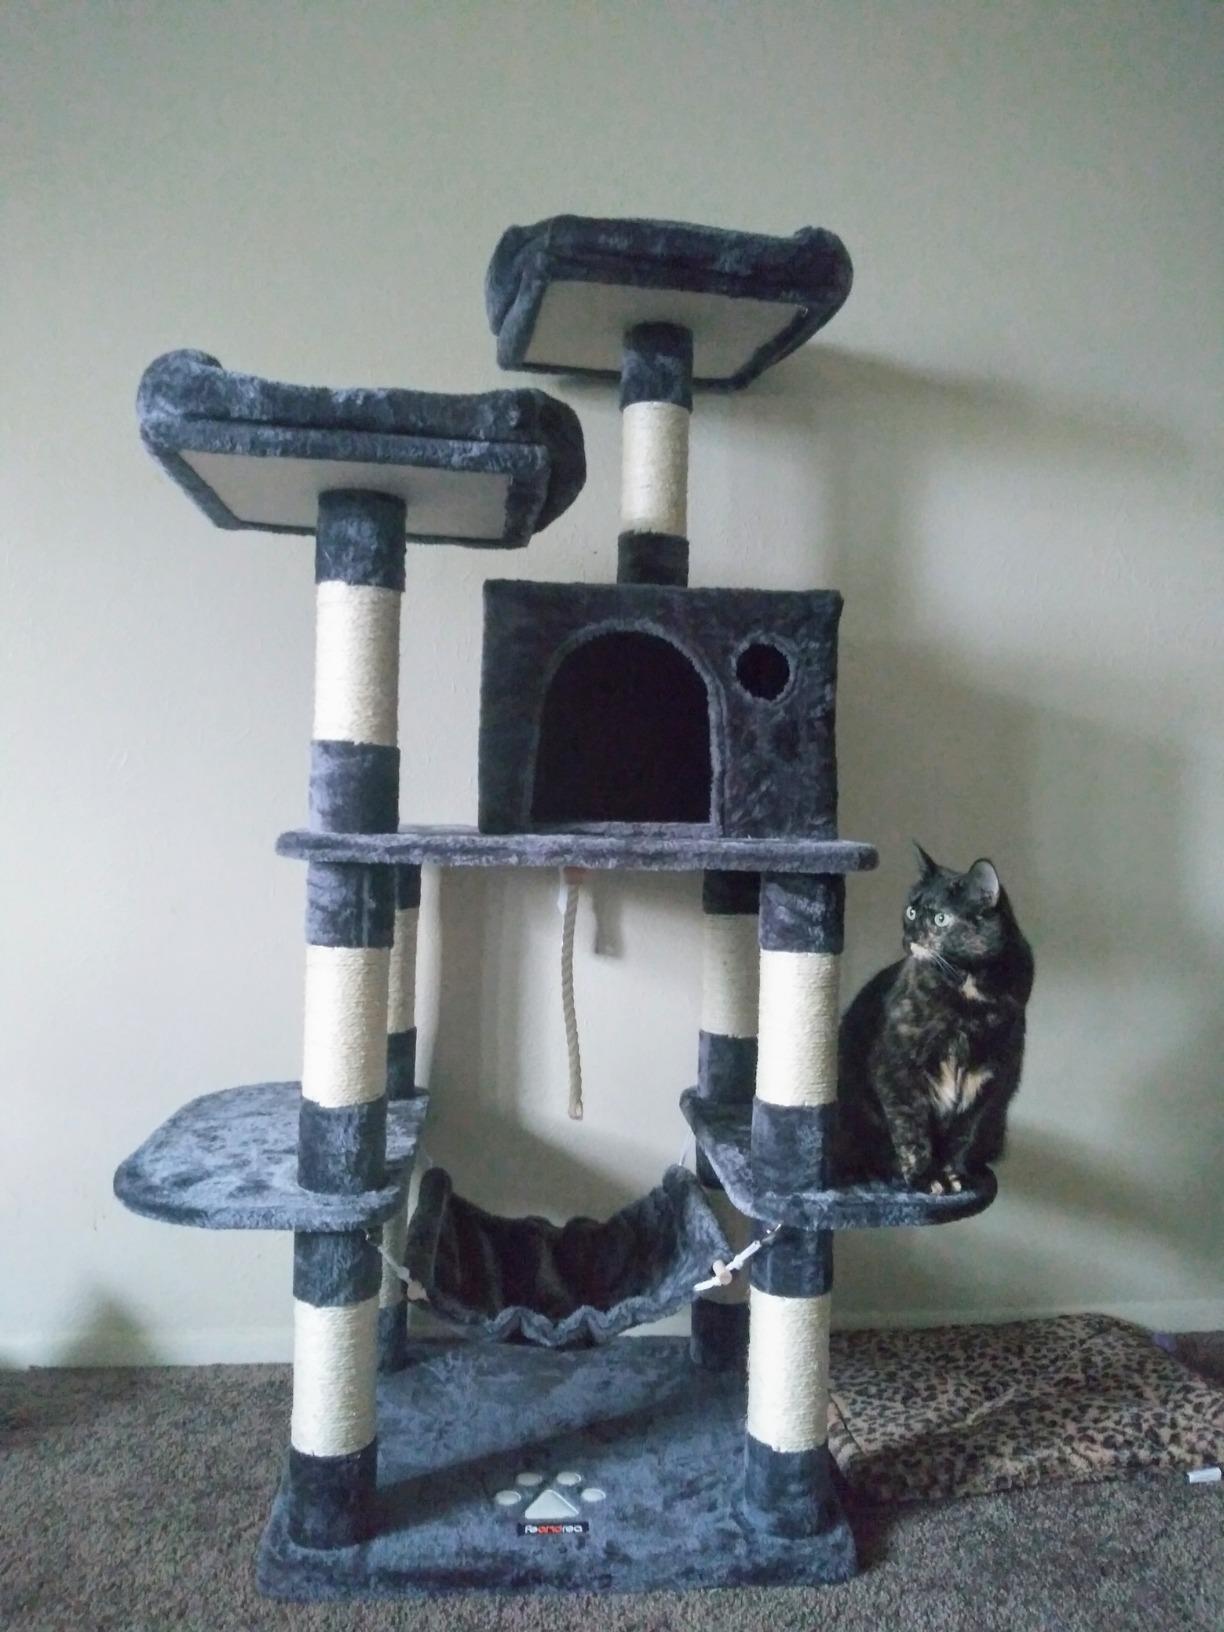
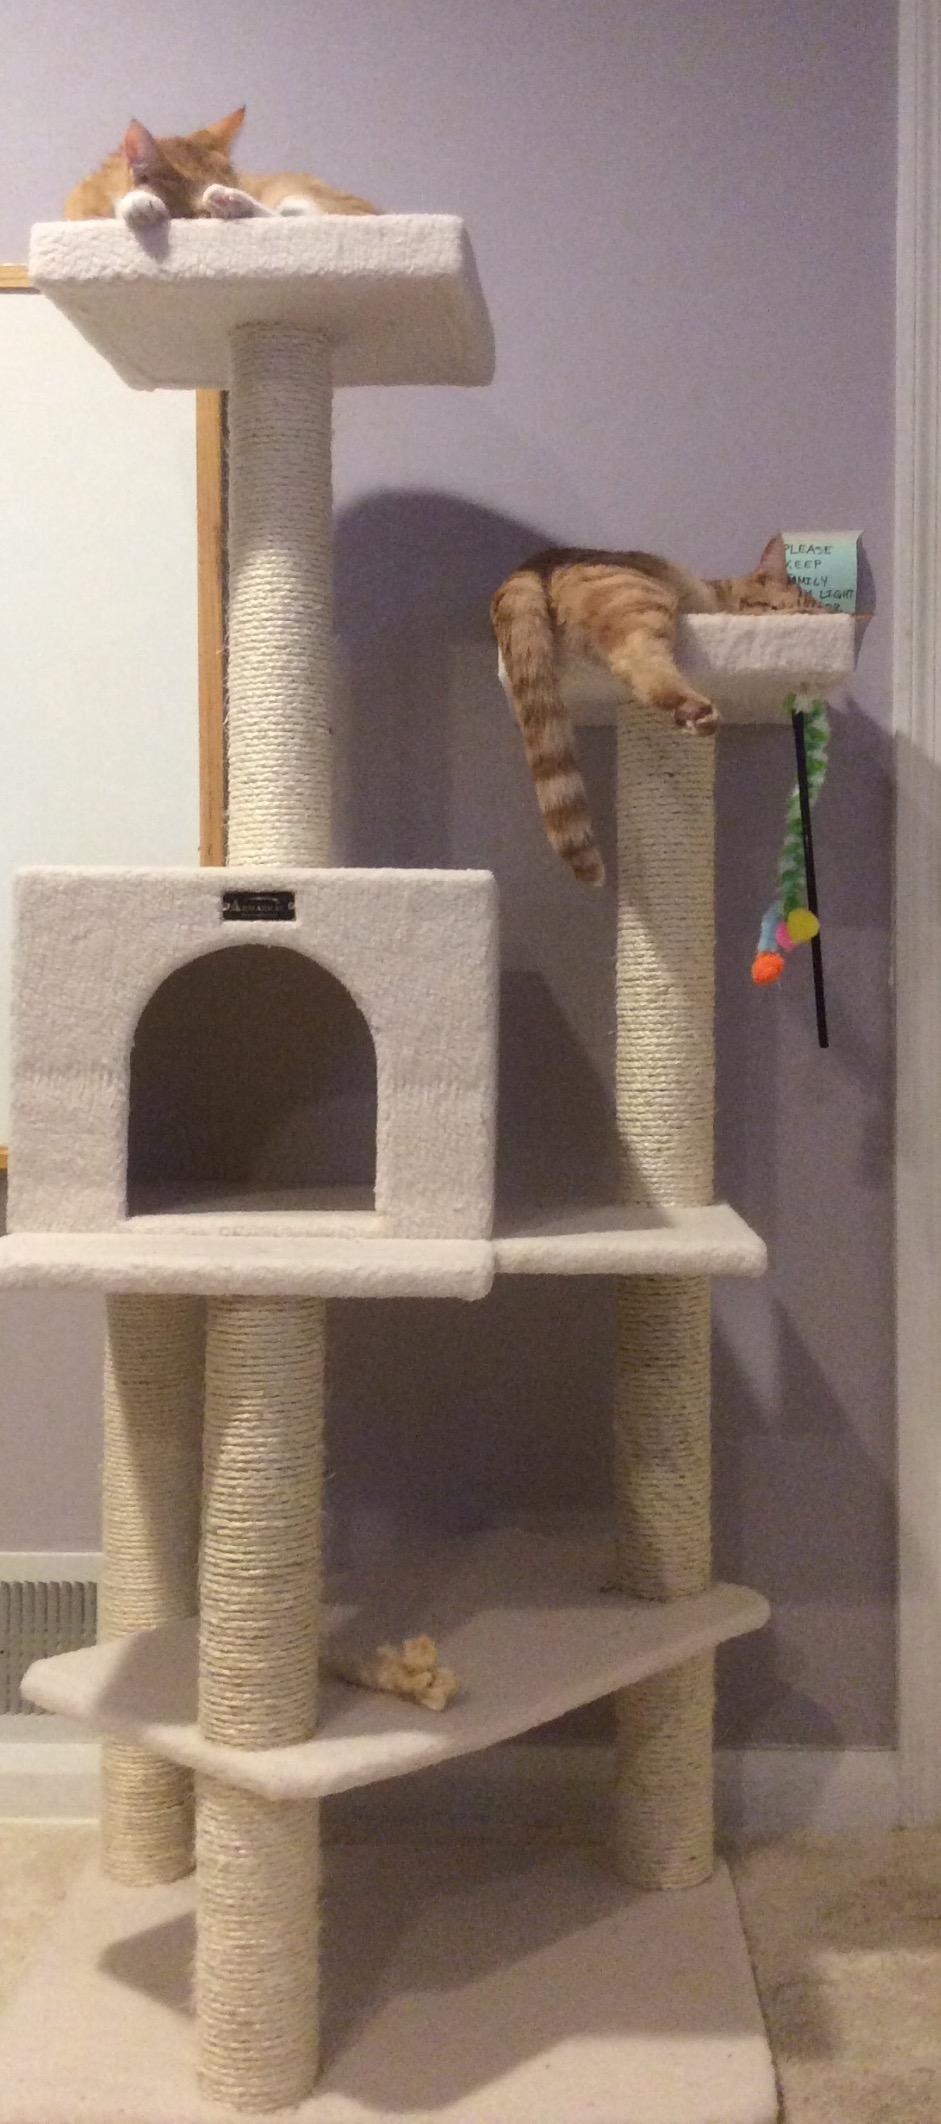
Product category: items_cat tree
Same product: no